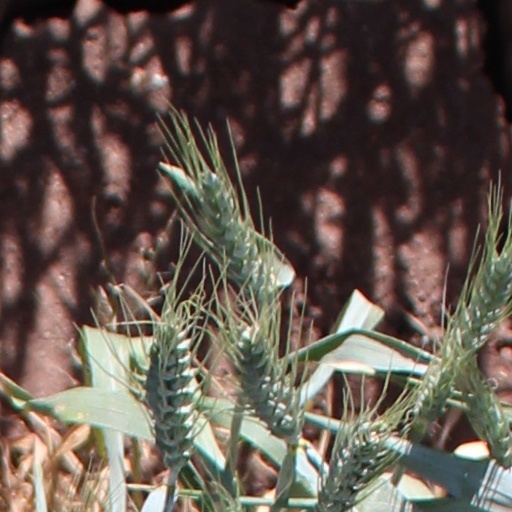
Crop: wheat